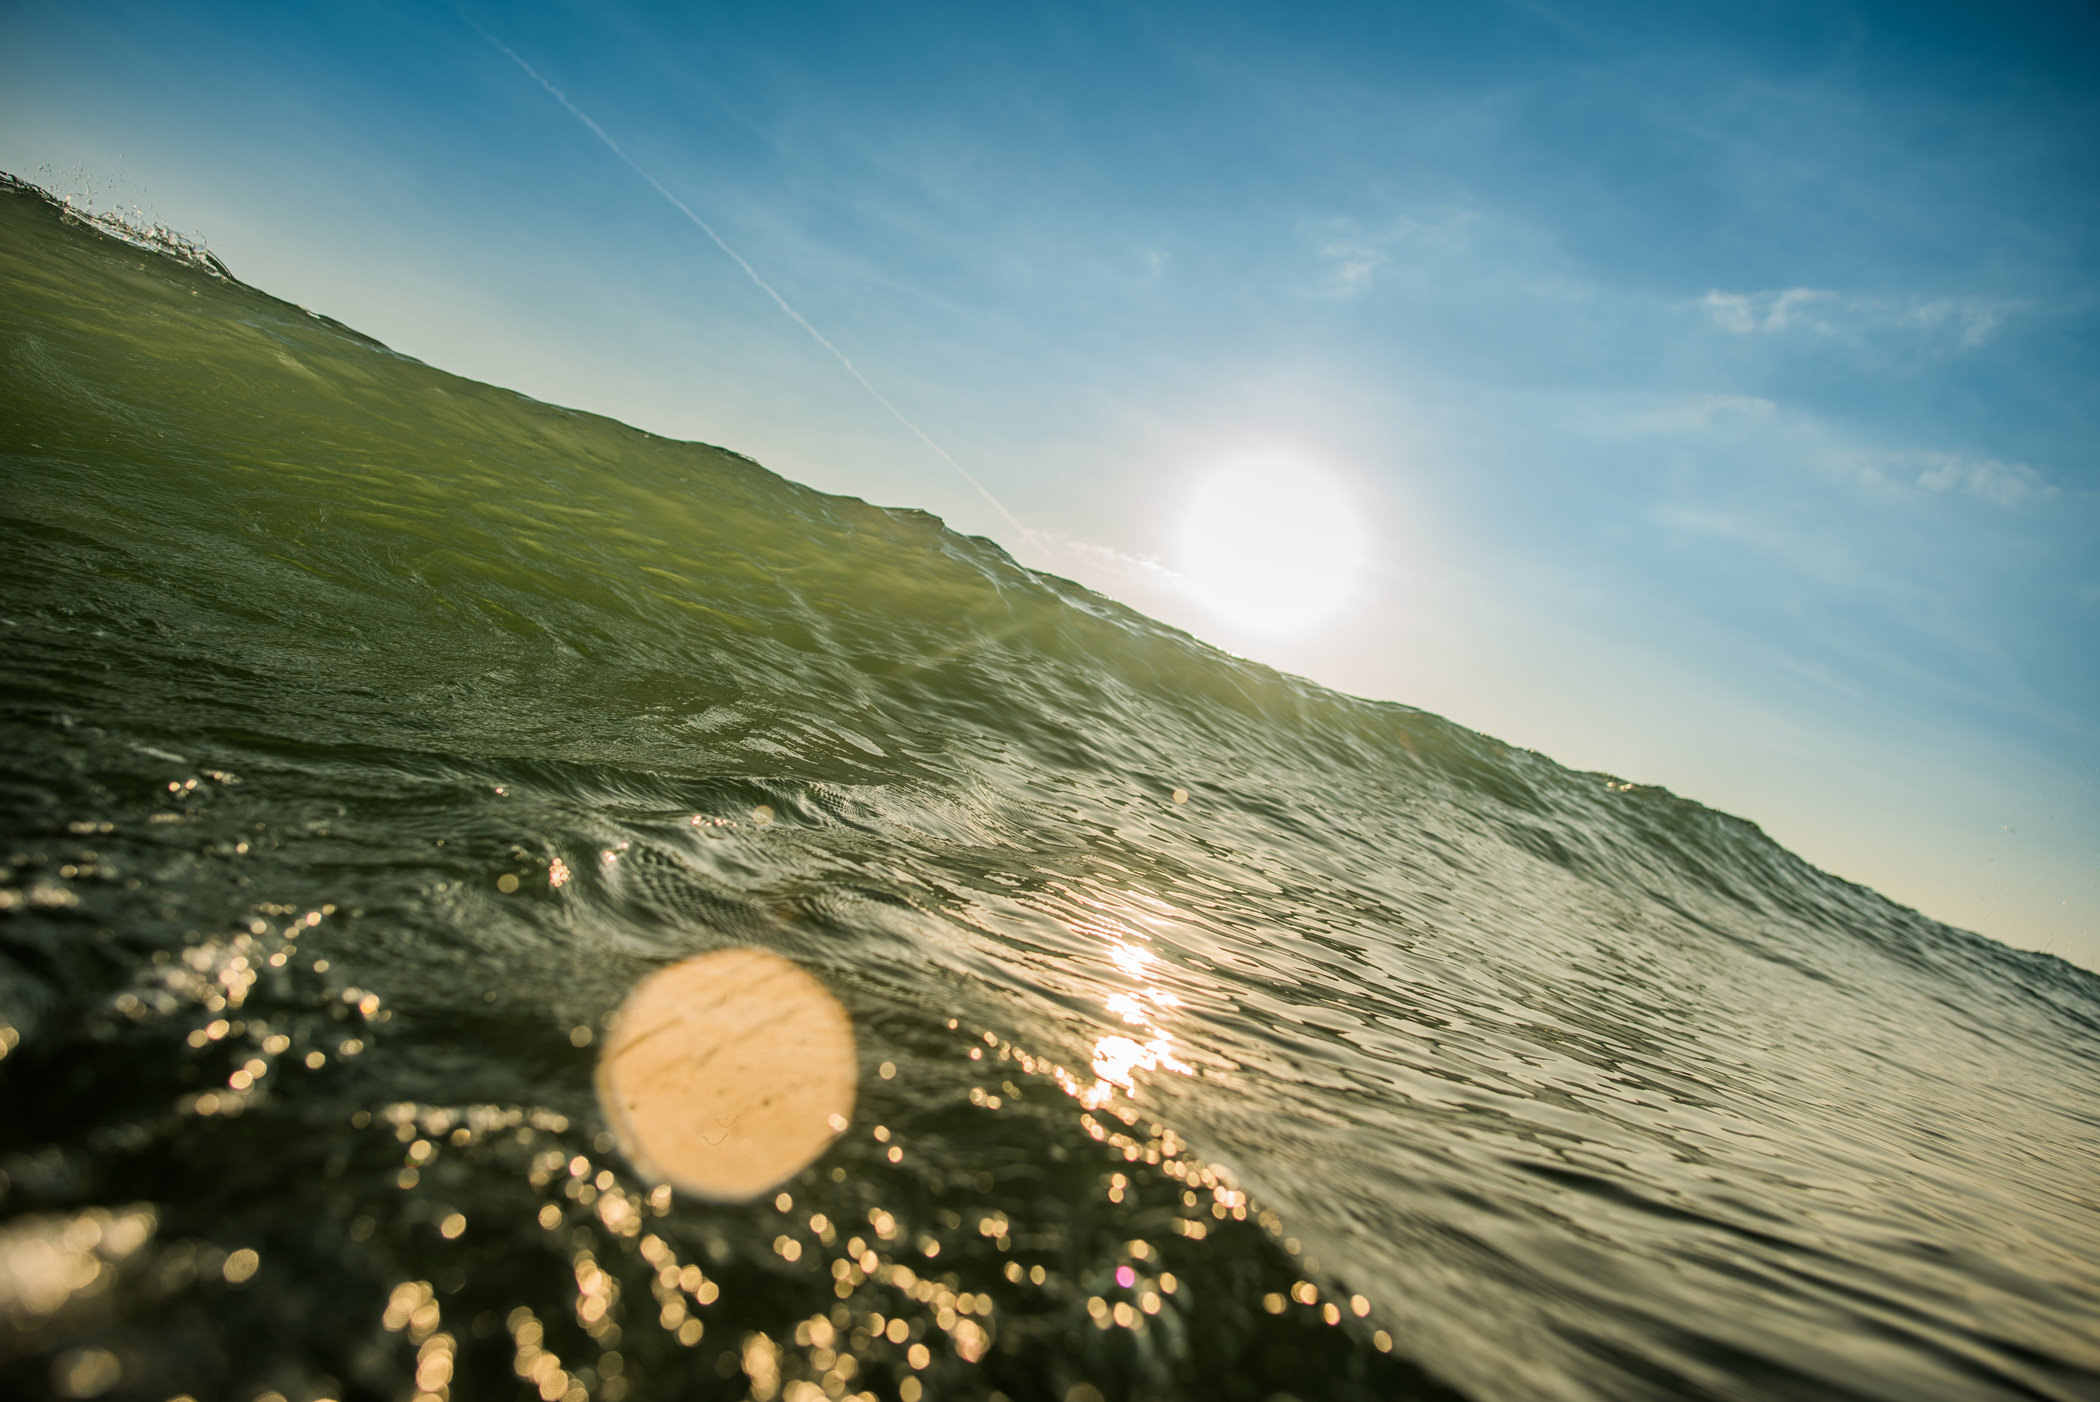
wave, water, sky, sea, wind wave, ocean, water resources, horizon, sunlight, atmosphere, shore, coast, tree, surfing, cloud, landscape, tide, terrain, wind, beach, space, mountain, world, hill, bay